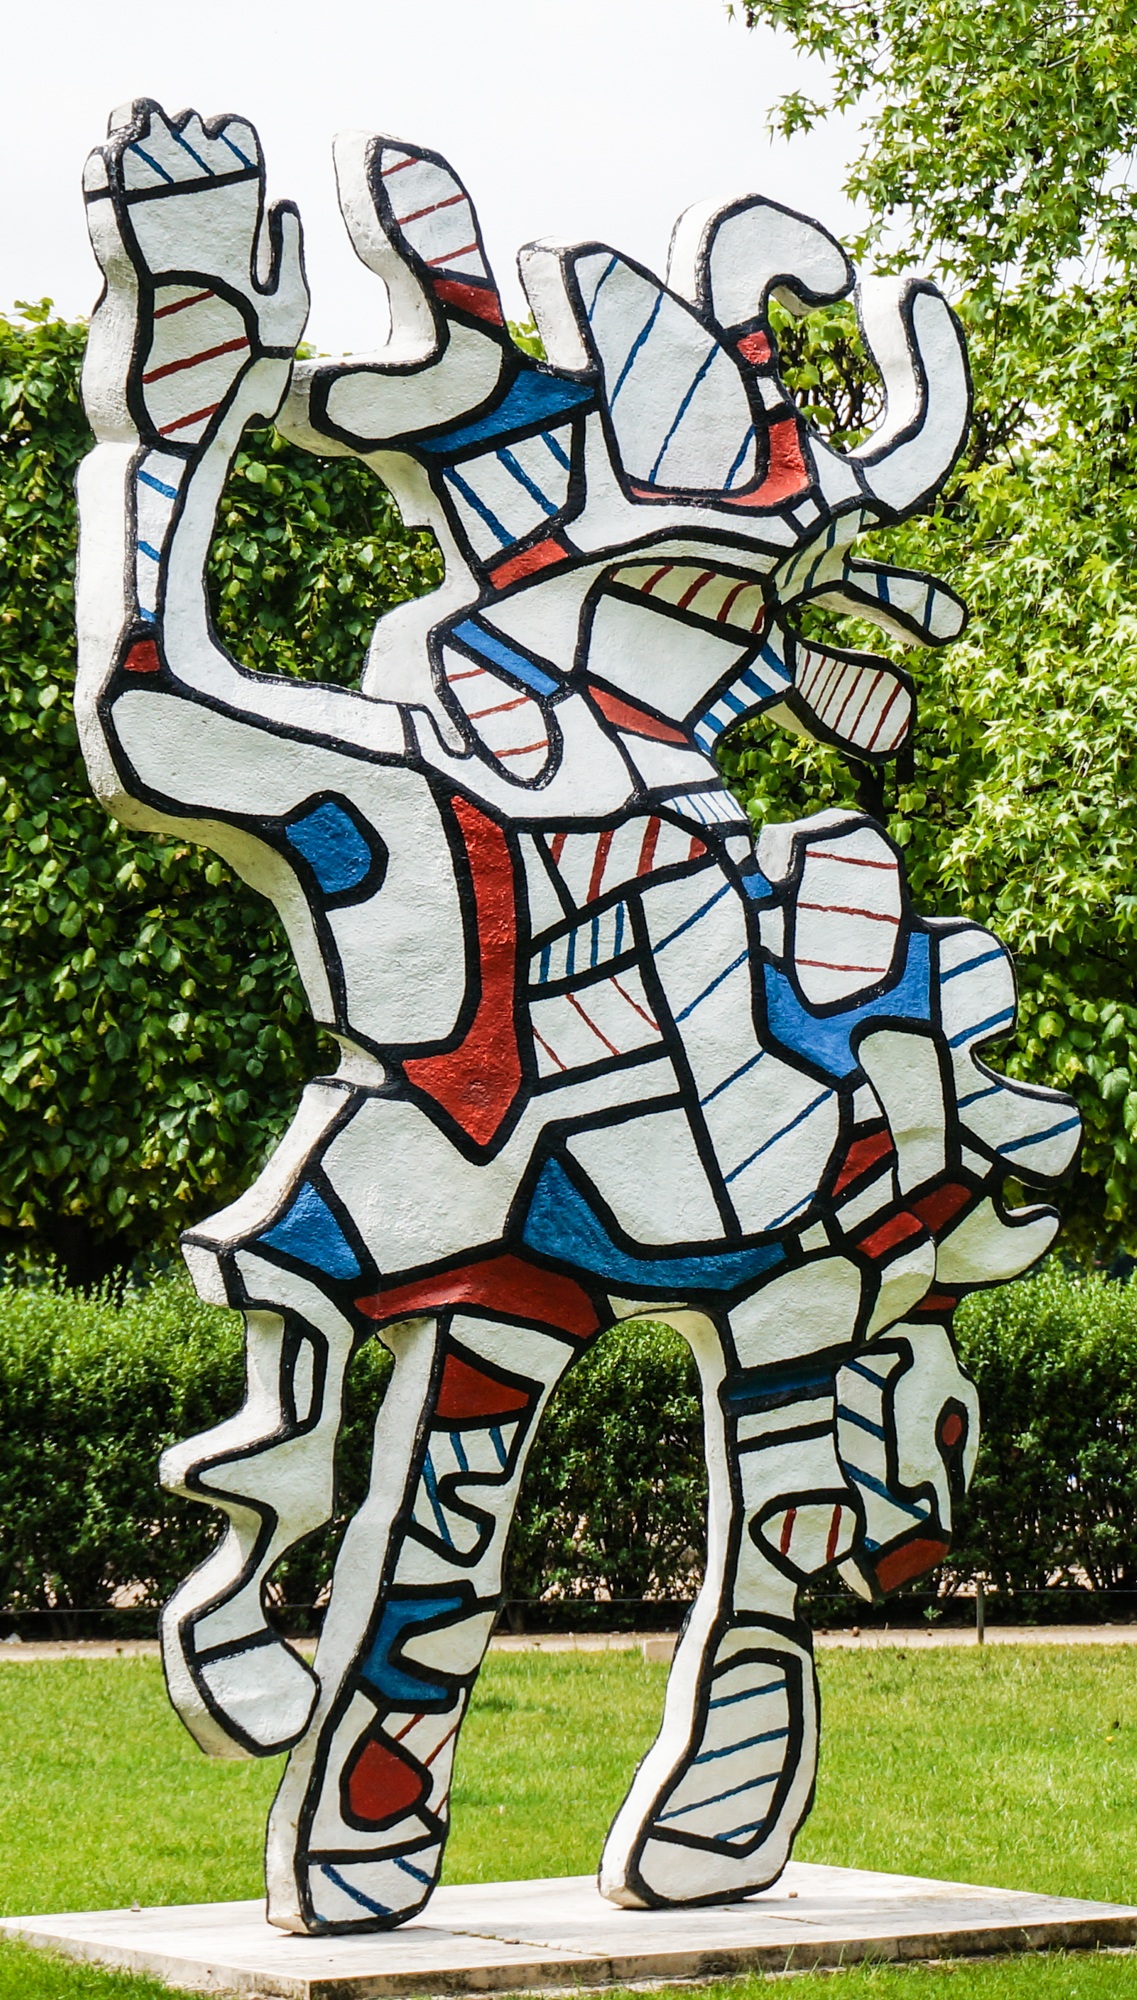
plastic, window, glass, paris, france, park, graffiti, modern, stained glass, art